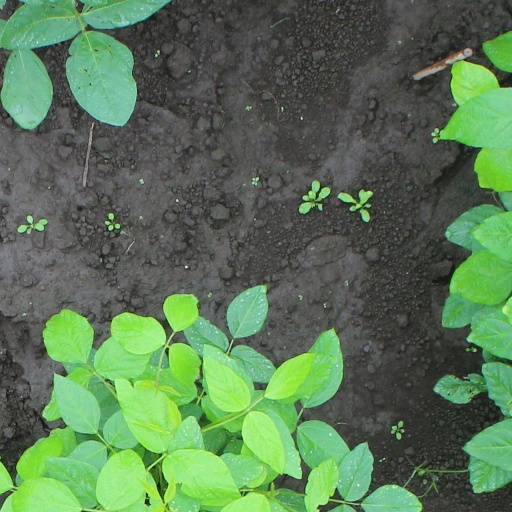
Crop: soybean